Charles Henri Hector, Count of Estaing

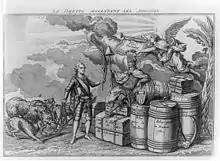
"Le Destin molestant les Anglois", contemporary caricature showing d'Estaing presenting a palm frond to America

After a lengthy journey, the fleet of the comte d'Aché, carrying the expeditionary forces whose land commander was the count de Lally, arrived off British-occupied Cuddalore in southern India on 28 April 1758. Lally disembarked his troops, established a blockade around the town, and then traveled to Pondicherry to organize the delivery of siege equipment. On 4 May French forces occupied the town and partially blockaded Fort St. David. The siege equipment was delayed in its arrival, but the garrison was eventually compelled to surrender after 17 days of siege operations. D'Estaing commanded Lally's left, overseeing the approaches and placing of batteries. He continued to serve under Lally in his campaigns against the British in southern India. He opposed Lally's decision to lift the siege of Tanjore (the only one in Lally's war council to do so) following the British seizure of Karikal. When Lally began to besiege Madras in December 1758, d'Estaing's division was positioned in the center of the French line. When the British made a sortie against that sector, d'Estaing advanced alone to reconnoiter their movements. He was surrounded by British troops, unhorsed, and twice wounded by bayonet before surrendering.